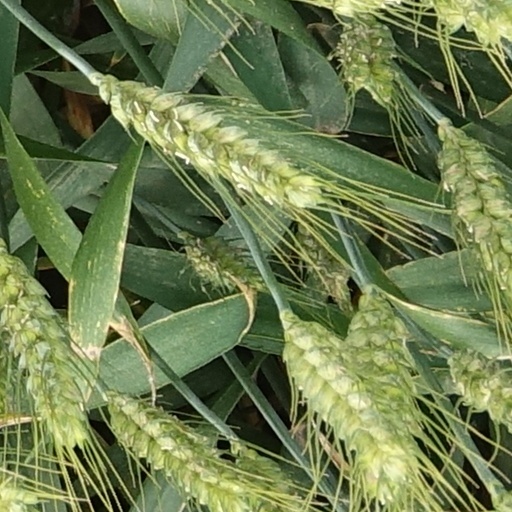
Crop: wheat